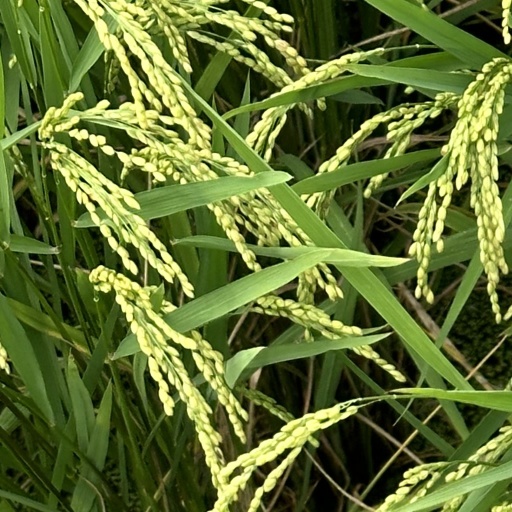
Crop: rice